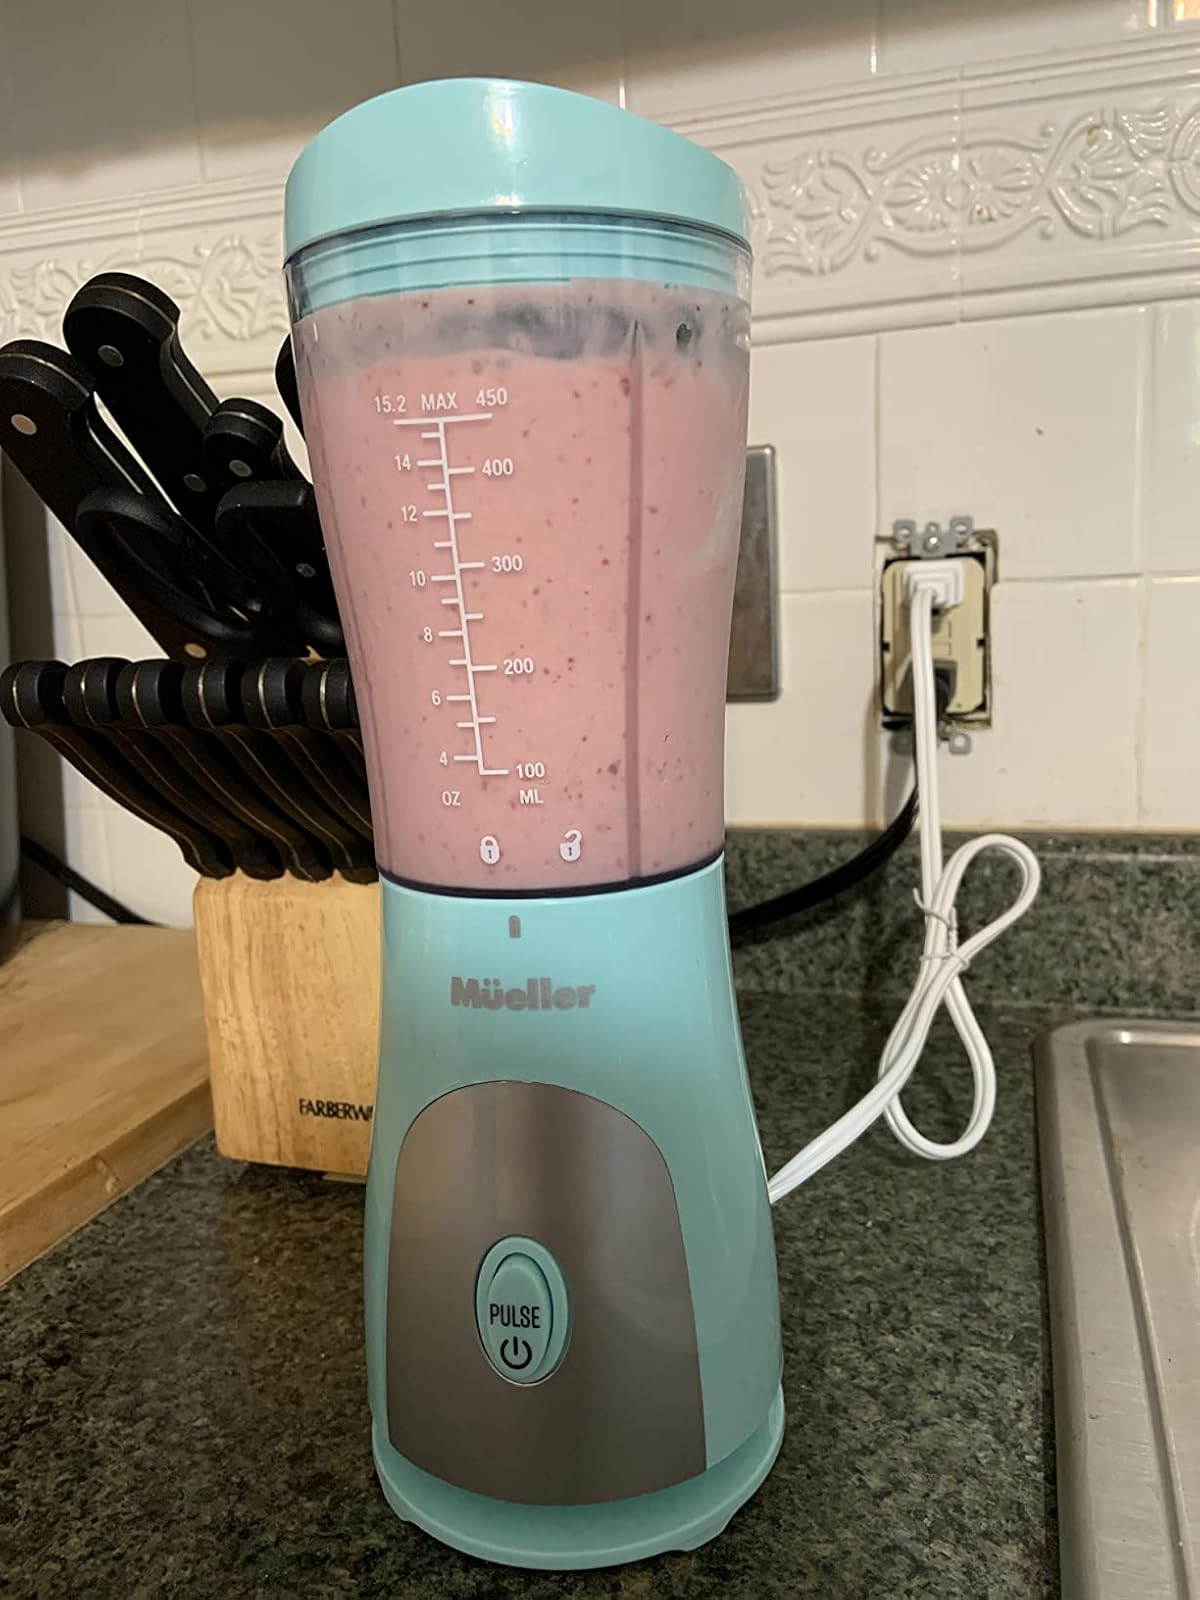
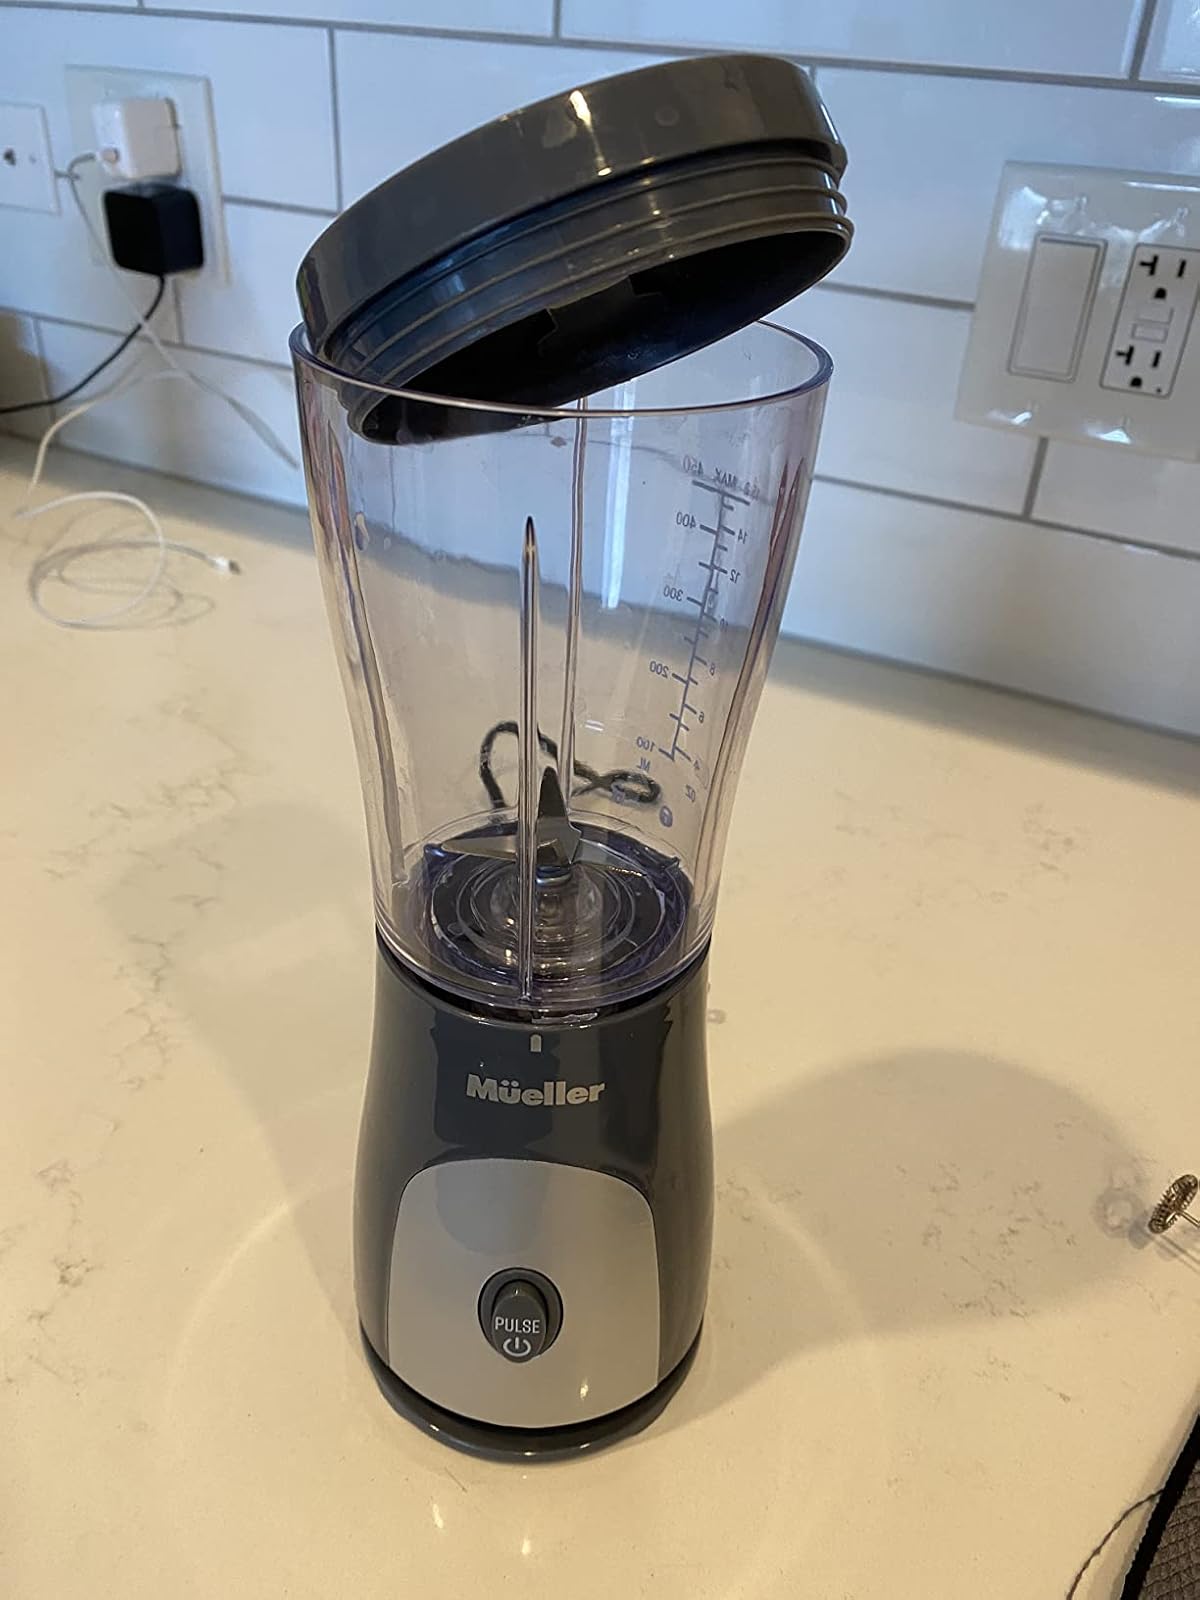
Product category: items_blender
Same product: no